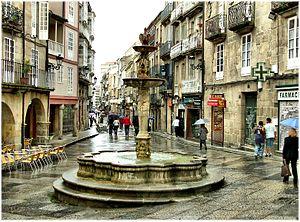
La Galice est une communauté autonome avec un statut de nation historique, située à l'extrémité nord-ouest de l'Espagne. Elle est entourée par la principauté des Asturies, la Castille-et-León, le Portugal, l'océan Atlantique et la mer Cantabrique. Elle recouvre une superficie de 29 574 km² et sa population est estimée à 2 765 940 habitants en 2013.